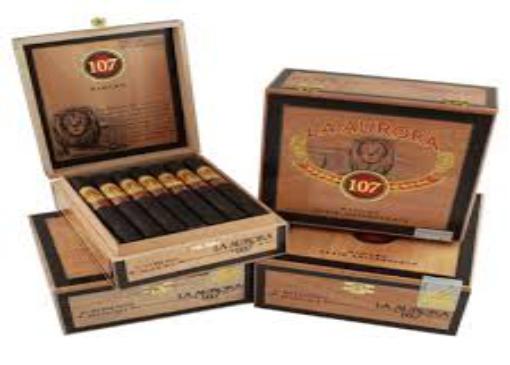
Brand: La Aurora
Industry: Necessities